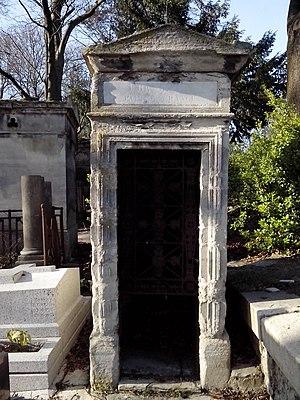
Henri Géraud Julien, chevalier Bessières et de l'Empire, est un médecin, diplomate et homme politique français des XVIIIᵉ et XIXᵉ siècles.